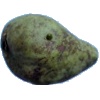
Label: Pear Stone 1